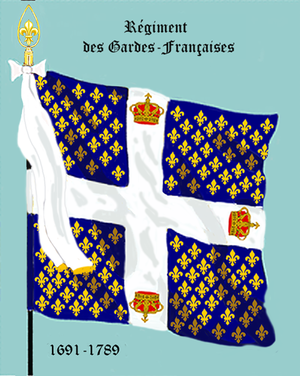
Le régiment des Gardes françaises est un régiment d'infanterie de la Maison du roi de France créé en 1560 par Catherine de Médicis pour assurer la garde du Roi. Durant la Révolution française, le régiment fut licencié par le roi après avoir pris fait et cause avec les révolutionnaires. Les soldats et officiers s'engagèrent alors dans la garde nationale soldée de Paris qui forma les 102ᵉ, 103ᵉ et 104ᵉrégiments d'infanterie ainsi que les 13ᵉ et 14ᵉ bataillons de chasseurs et les 29ᵉ et 30ᵉ divisions de gendarmerie nationale à pied
Louis Hippolyte Joseph de Maurès de Malartic, né à Montauban le 1ᵉʳ mars 1769, mort à Paris le 30 juillet 1832, est un officier français, émigré et chef chouan dit Sauvage.